Answer in natural language. Consider the 3D positions of the objects in the scene and not just the 2D positions in the image. Is the centerpoint of  gray lshaped countertop at a higher height than stainless steel refrigerator? Choose between the following options: yes or no
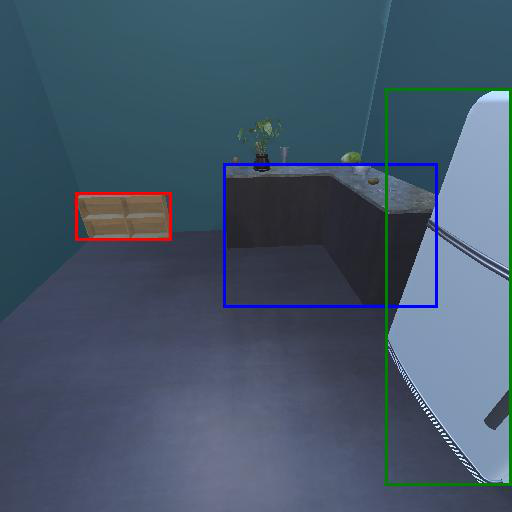
<answer>no</answer>